Pennant station

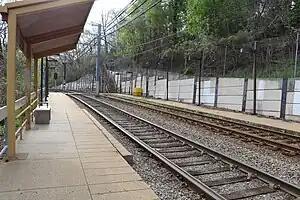
Looking south in 2017

Pennant was a station on the Port Authority of Allegheny County's light rail network, located in the Beechview neighborhood of Pittsburgh, Pennsylvania. The street level stop was located in an especially hilly portion of a neighborhood known for its rolling terrain, and providing access to commuters within walking distance.